Baron of Mauá International Bridge

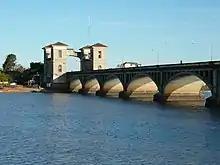
The Uruguayan side of the Baron of Mauá bridge

The Baron of Mauá International Bridge is a bridge that crosses the Jaguarão River, linking the cities of Jaguarão, Rio Grande do Sul, Brazil and Río Branco, Uruguay.